History of Johannesburg

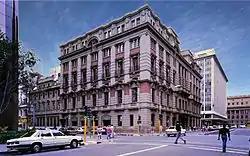
Rand Club, built in 1904.

Mohandas Karamchand Gandhi, a qualified English barrister, came to southern Africa in 1893 to act as legal representative of some Indian traders in Pretoria. He moved to Natal, where he was instrumental in forming the Natal Indian Congress. In 1902 he concerned himself with the rights of Indians in the Transvaal Colony. He opened his own firm of attorneys (solicitors) in Johannesburg. In 1910 his supporters gave him the use of land to open an ashram, named Tolstoy Farm and dedicated to the ideas of the Russian novelist and philosopher Leo Tolstoy, outside Johannesburg, which was to become the centre of the next phase of satyagraha (nonviolent resistance). In 1913 Gandhi and 2,000 Indian men and women flouted the law and marched from Natal into the Transvaal. He was arrested and jailed. Eventually he reached agreement with General Smuts, resulting in the South African Parliament passing the Indian Relief Act of 1914. He regarded his work in South Africa as done and returned to India in 1915. He acquired the honorific title Mahatma.